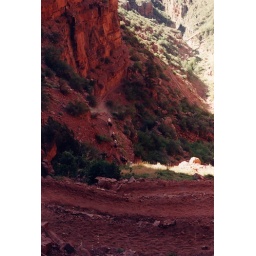
22.mule train in grand canyon